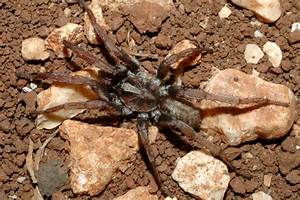
Label: ragno